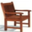
Label: chair